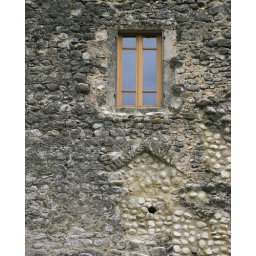
Window and former window in wall of castle, Die, France